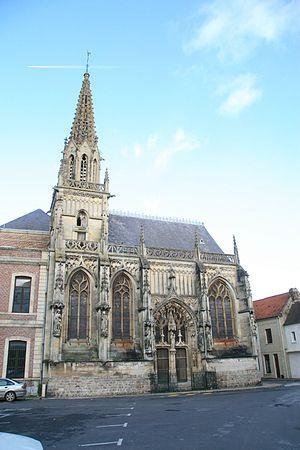
Montreuil est une commune française située dans le département du Pas-de-Calais en région Hauts-de-France.